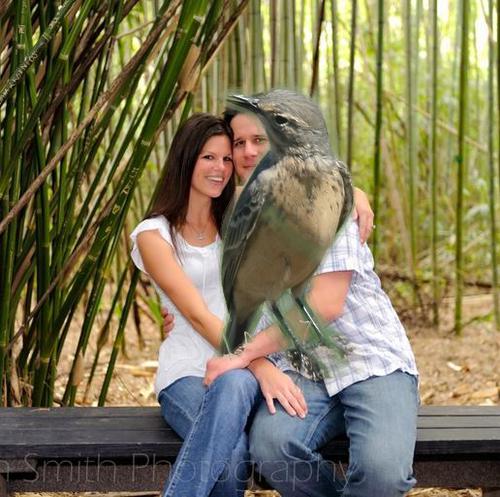
Bird species: American_Pipit
Bird type: landbird
Background: land